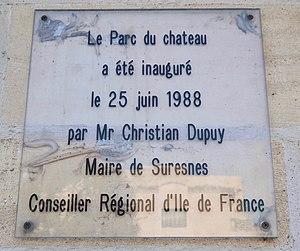
Plaque du parc du château à Suresnes (Hauts-de-Seine), inauguré par Christian Dupuy en 1988.
Christian Dupuy, né le 24 octobre 1950 à Paris, est un homme politique français. Il est maire de Suresnes de 1983 à 2020 et vice-président du conseil départemental des Hauts-de-Seine délégué à la culture, l'animation culturelle et au tourisme depuis 2001, élu dans le canton de Suresnes jusqu'en 2015 et, depuis, dans le canton de Nanterre-2.